Baptismal clothing

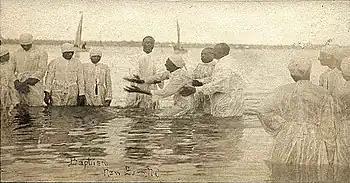
A river baptism in North Carolina at the turn of the 20th century. Both those being baptized and the minister are dressed in white.

Many mainstream Protestant Churches practice infant baptism, and thus make use of the christening gown, while others encourage or practice exclusive adult baptism also known as believer's baptism. In some of the latter churches, special white clothing may be worn by both the person being baptized and the person performing the baptism.